MGM Grand fire

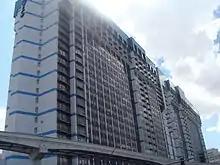
The original MGM tower, seen in 2008 as part of Bally's

The air-conditioning system was heavily modified to prevent smoke from entering hotel rooms, and large exhaust fans were installed, with the capability to rid the hotel of fumes in 10 minutes. Plastic pipes and wires, which contributed to the fire, were removed. A five-minute fire safety program, hosted by Gene Kelly in both English and Spanish, was played on televisions in hotel rooms. Resort officials believed that the MGM was now the safest hotel in the world. A minor incident occurred two weeks after the reopening, and the new safety features worked as planned. Insulation material had begun to smolder because of a welder's torch, and this set off automatic alarms.